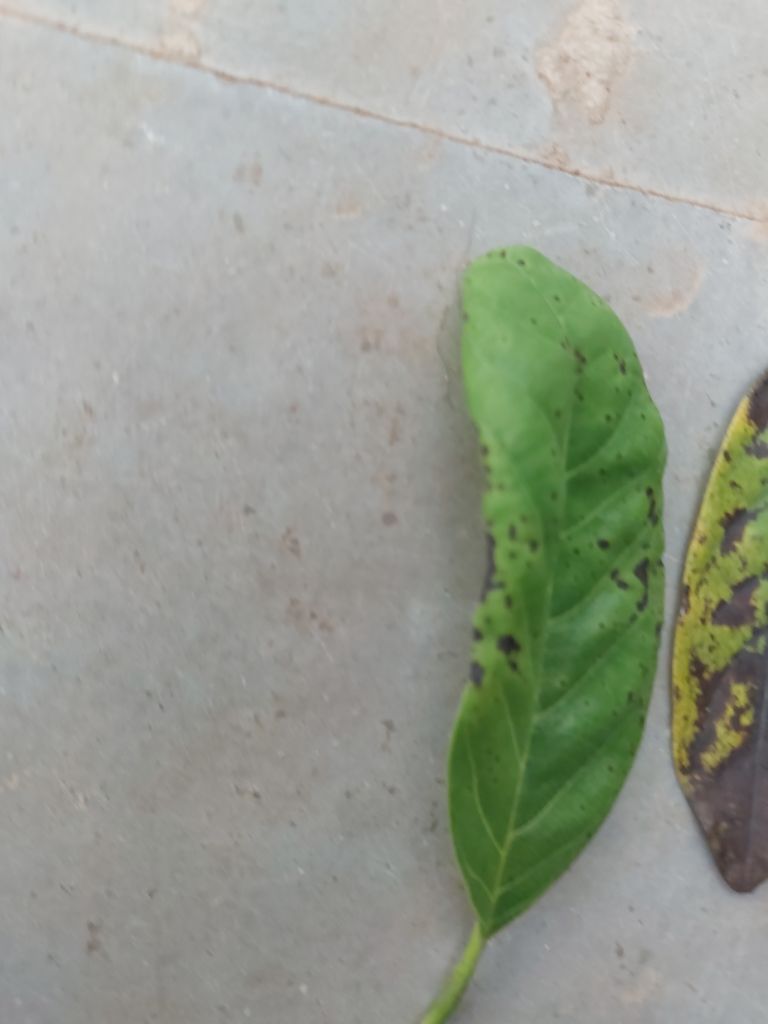
Disease label: Leaf spot on Leaves